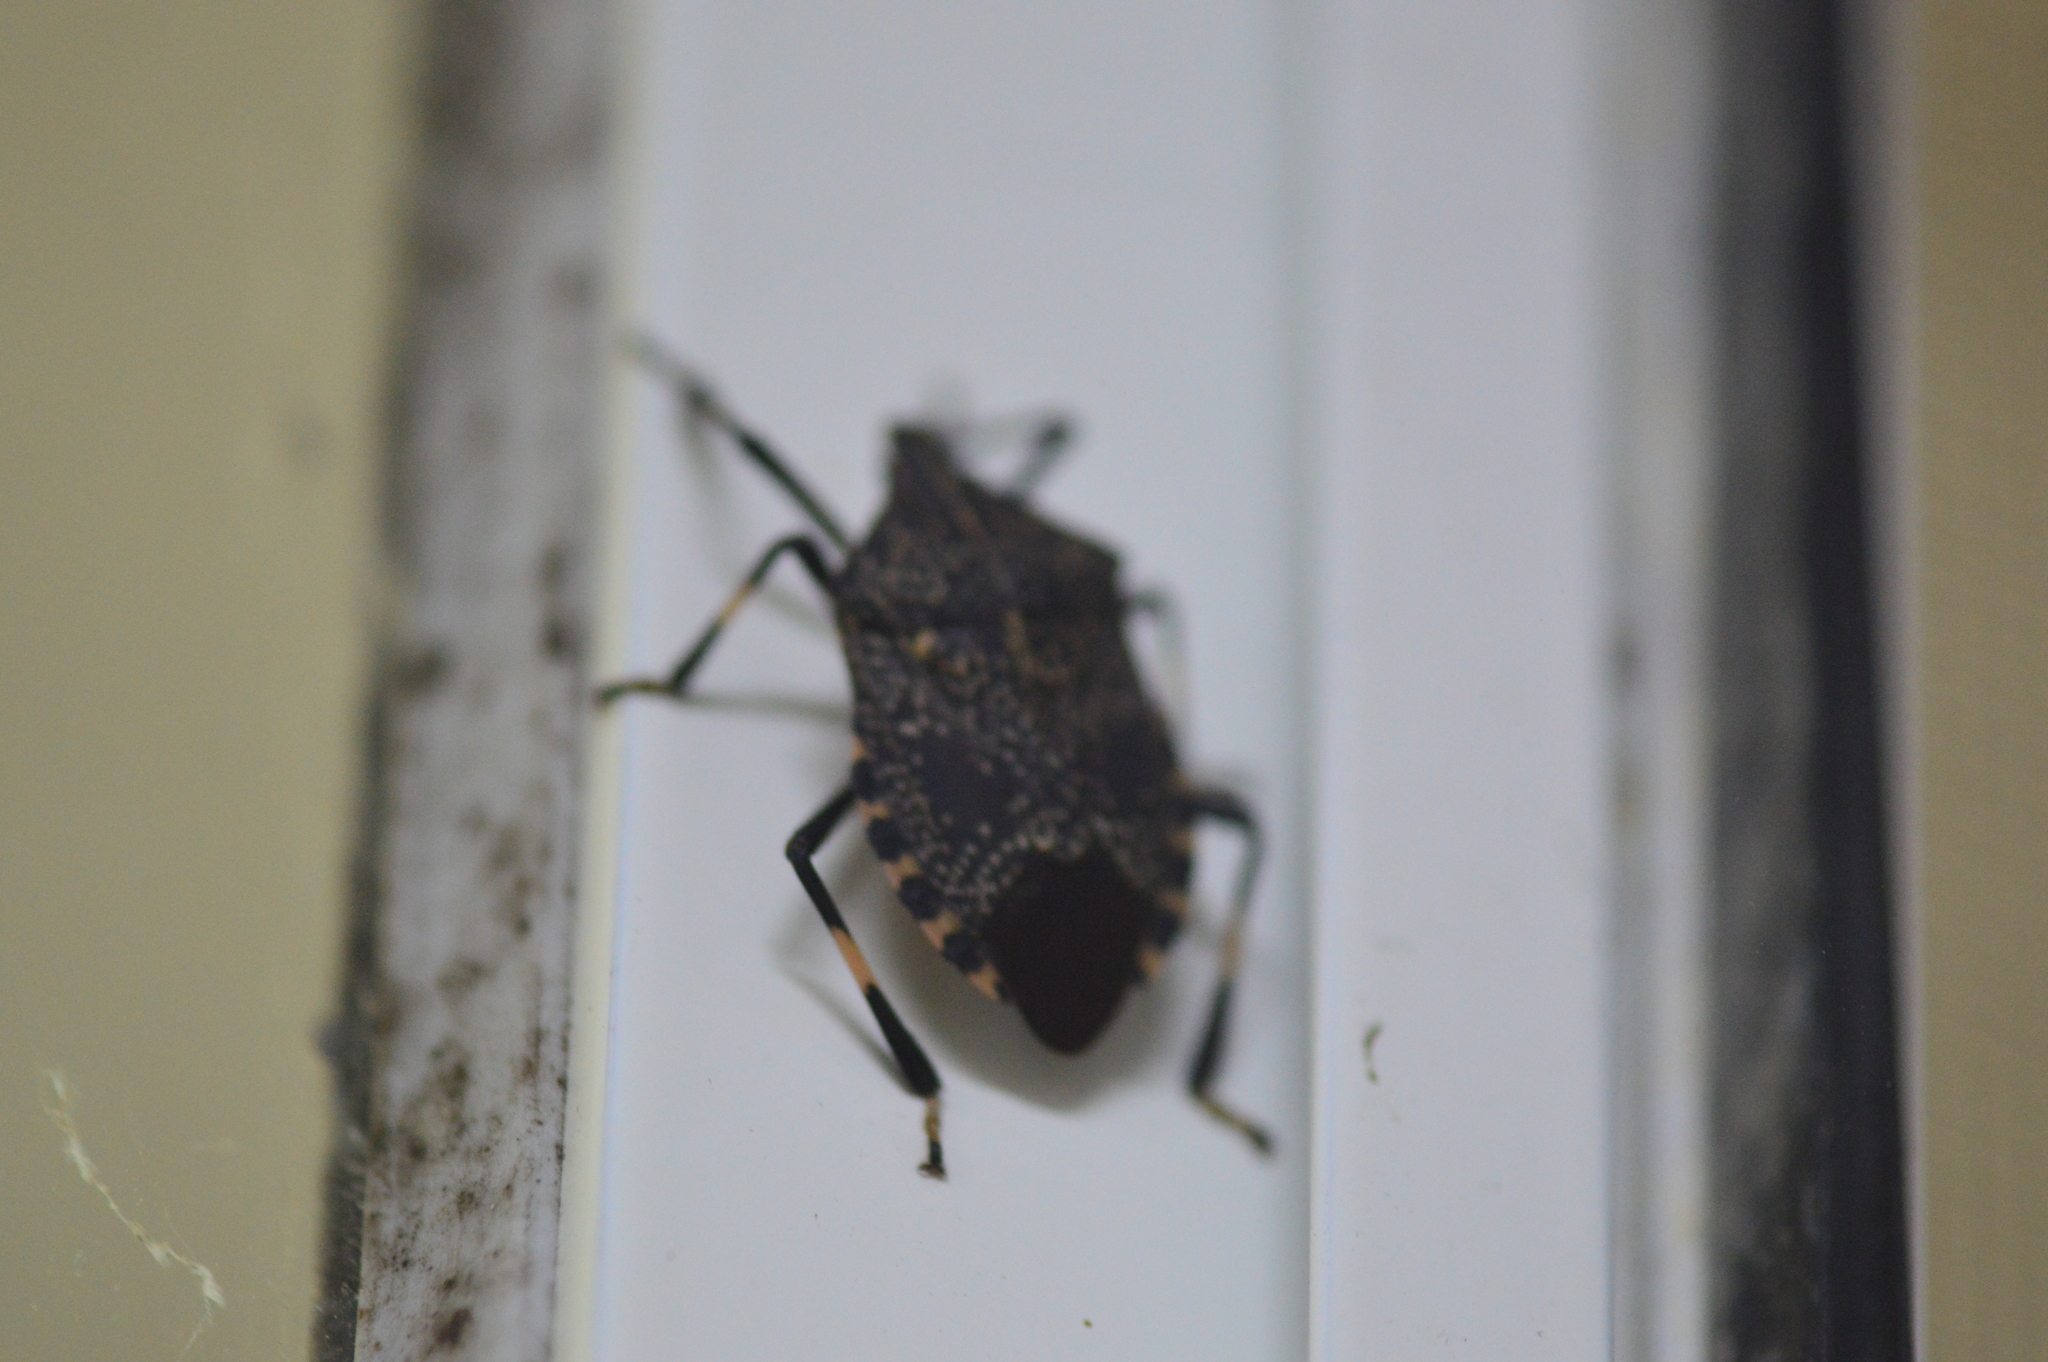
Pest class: stink_bug